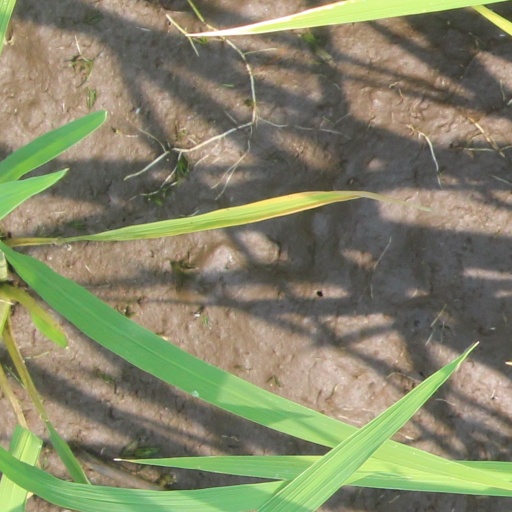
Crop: rice